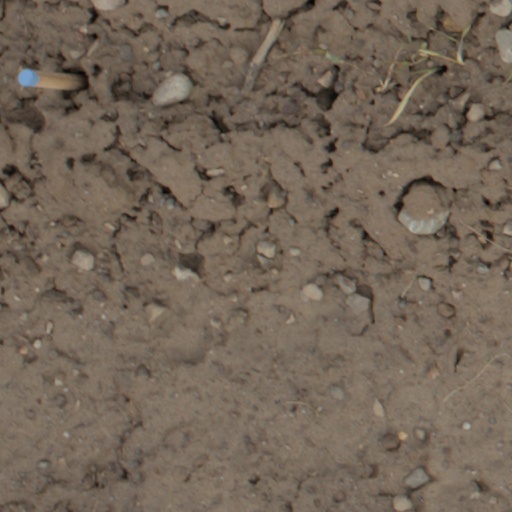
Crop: wheat